Otjize

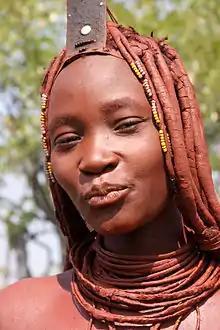
Hair styling of a Himba woman using otjize

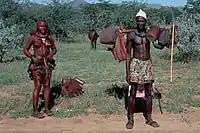
The female herder wears otjize

Otjize is a mixture of butterfat and ochre pigment used by the Himba people of Namibia to protect themselves from the harsh desert climate. The paste is often perfumed with the aromatic resin of "Commiphora multijuga" ("omuzumba"). The Himba apply otjize to their skin and hair, which is long and plaited into intricate designs. Himba women start designing their hair from puberty using the red clay as well as adding on the hair of goats for stylistic purposes. Other documented uses of otjize include initiation ceremonies, the burial of human corpses, and as a mosquito repellent. The use of otjize by both men and women has been documented, with the decline in use by men beginning in the 1960s and attributed to "the presence of the South African Defence Force in the region and the subsequent employment of many men as trackers and soldiers".